Graham Martin

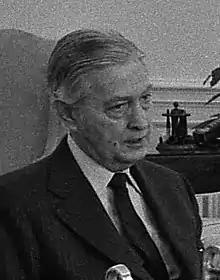
Martin in 1975

Graham Anderson Martin (September 22, 1912 – March 13, 1990) was an American diplomat. He was the ambassador to Thailand and as U.S. representative to SEATO from 1963 to 1967, ambassador to Italy from 1969 to 1973 and the last United States Ambassador to South Vietnam from 1973 until his evacuation during the Fall of Saigon in 1975.